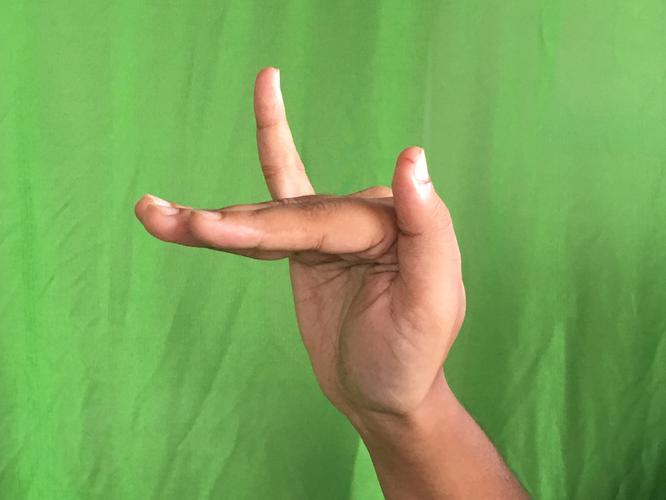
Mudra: Mrigasirsha
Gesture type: single_hand